The Amber Witch

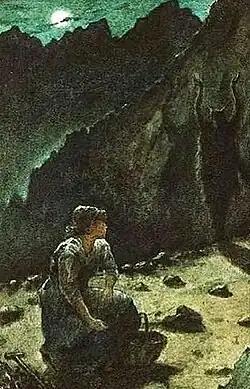
"Apparition on the Streckelberg", an illustration by Philip Burne-Jones for an 1895 edition of "The Amber Witch".

Meinhold claimed to have discovered a manuscript written by a 17th-century minister, Abraham Schweidler (purportedly a pastor of Coserow and known for his fire and brimstone sermons) amongst rubbish in the choir of the old Coserow church. The manuscript contained the story of the pastor's daughter Maria, the "Amber Witch".